Lucky 52

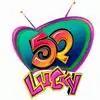

Lucky 52 (Simplified Chinese: ) is a variety show on CCTV-2, hosted by Li Yong. It was premiered in November 1998 and used the format of GoBingo. Due to the reformation of the channel, the last episode of the show aired on October 25, 2008.